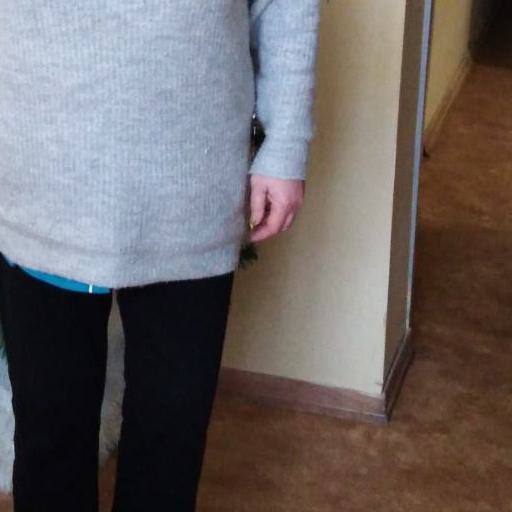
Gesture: no_gesture